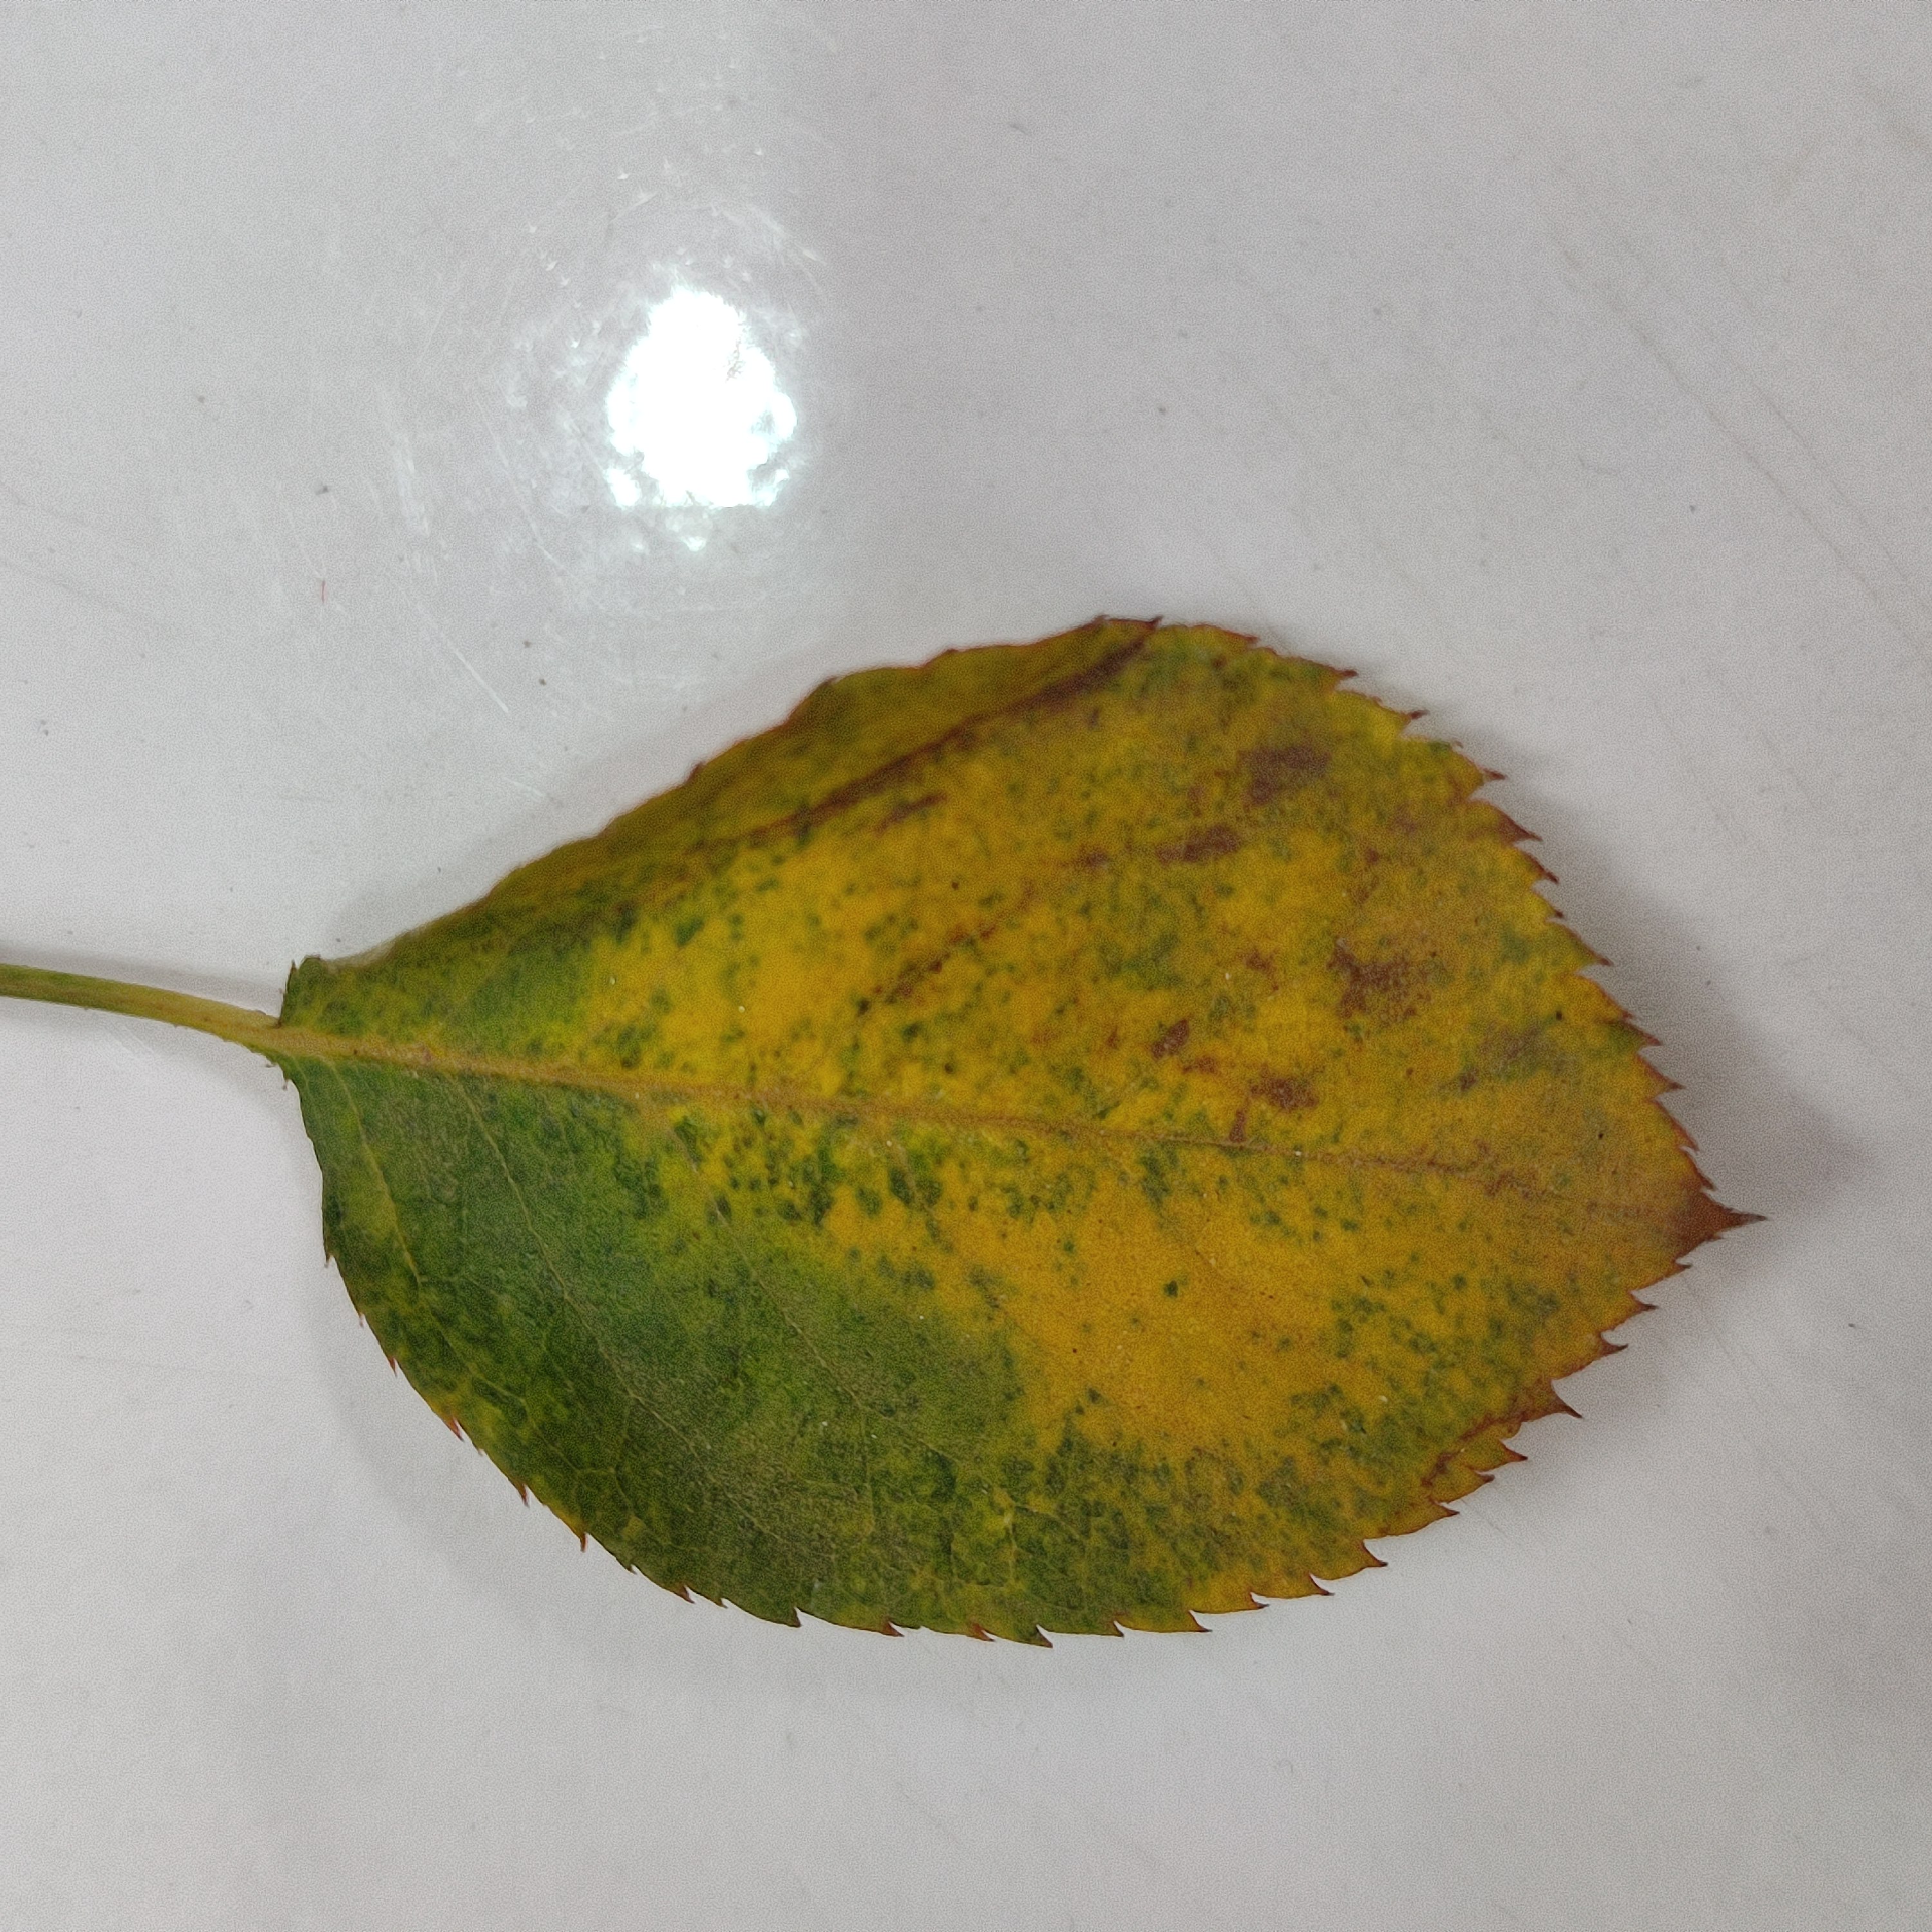
Label: Yellow Mosaic Virus